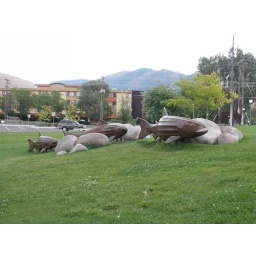
These are some fish sculptures along the bank of the Clark Fork river in Missoula.